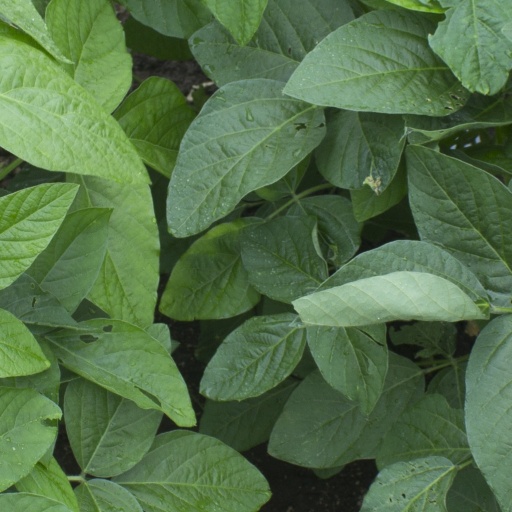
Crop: soybean